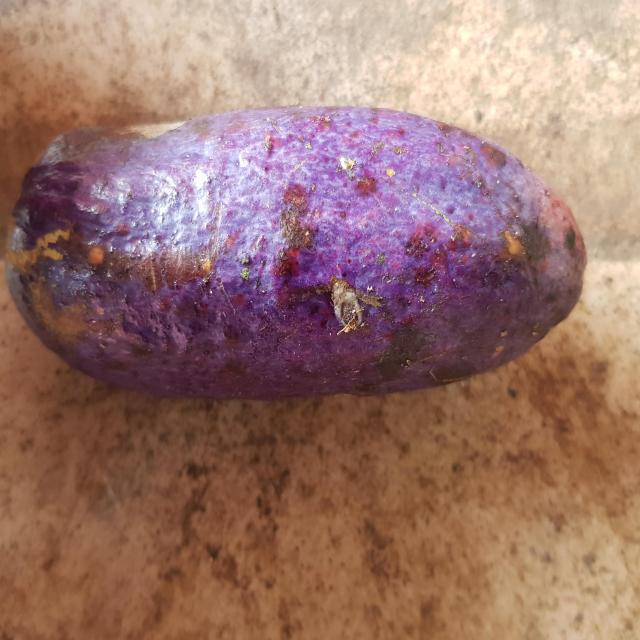
Plum grade: unaffected